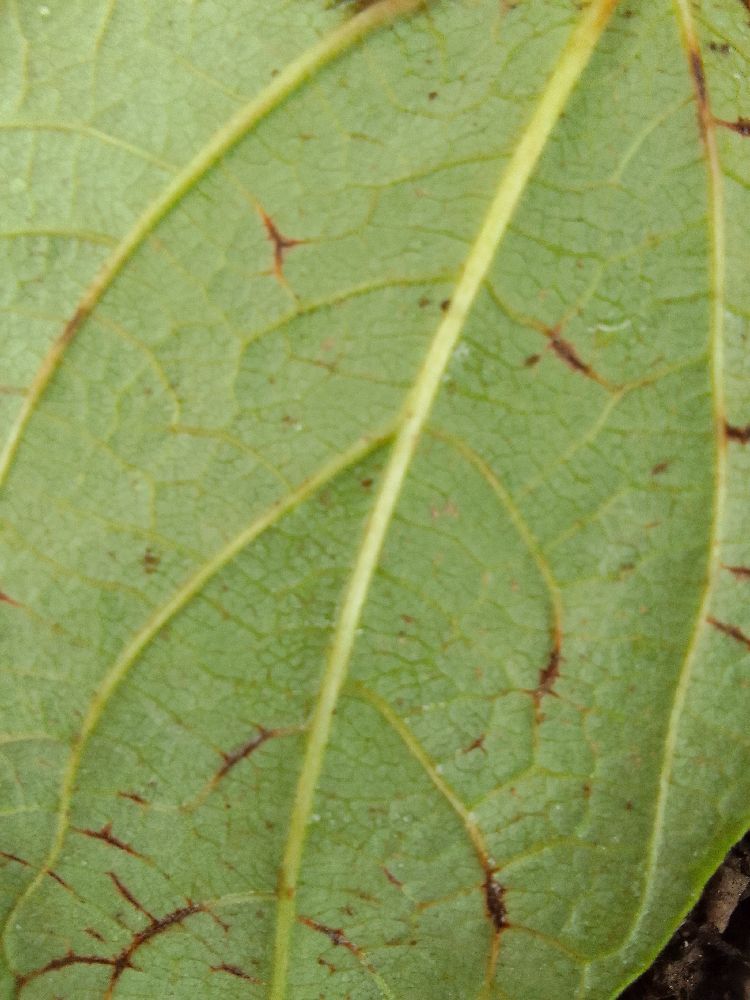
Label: anthracnose